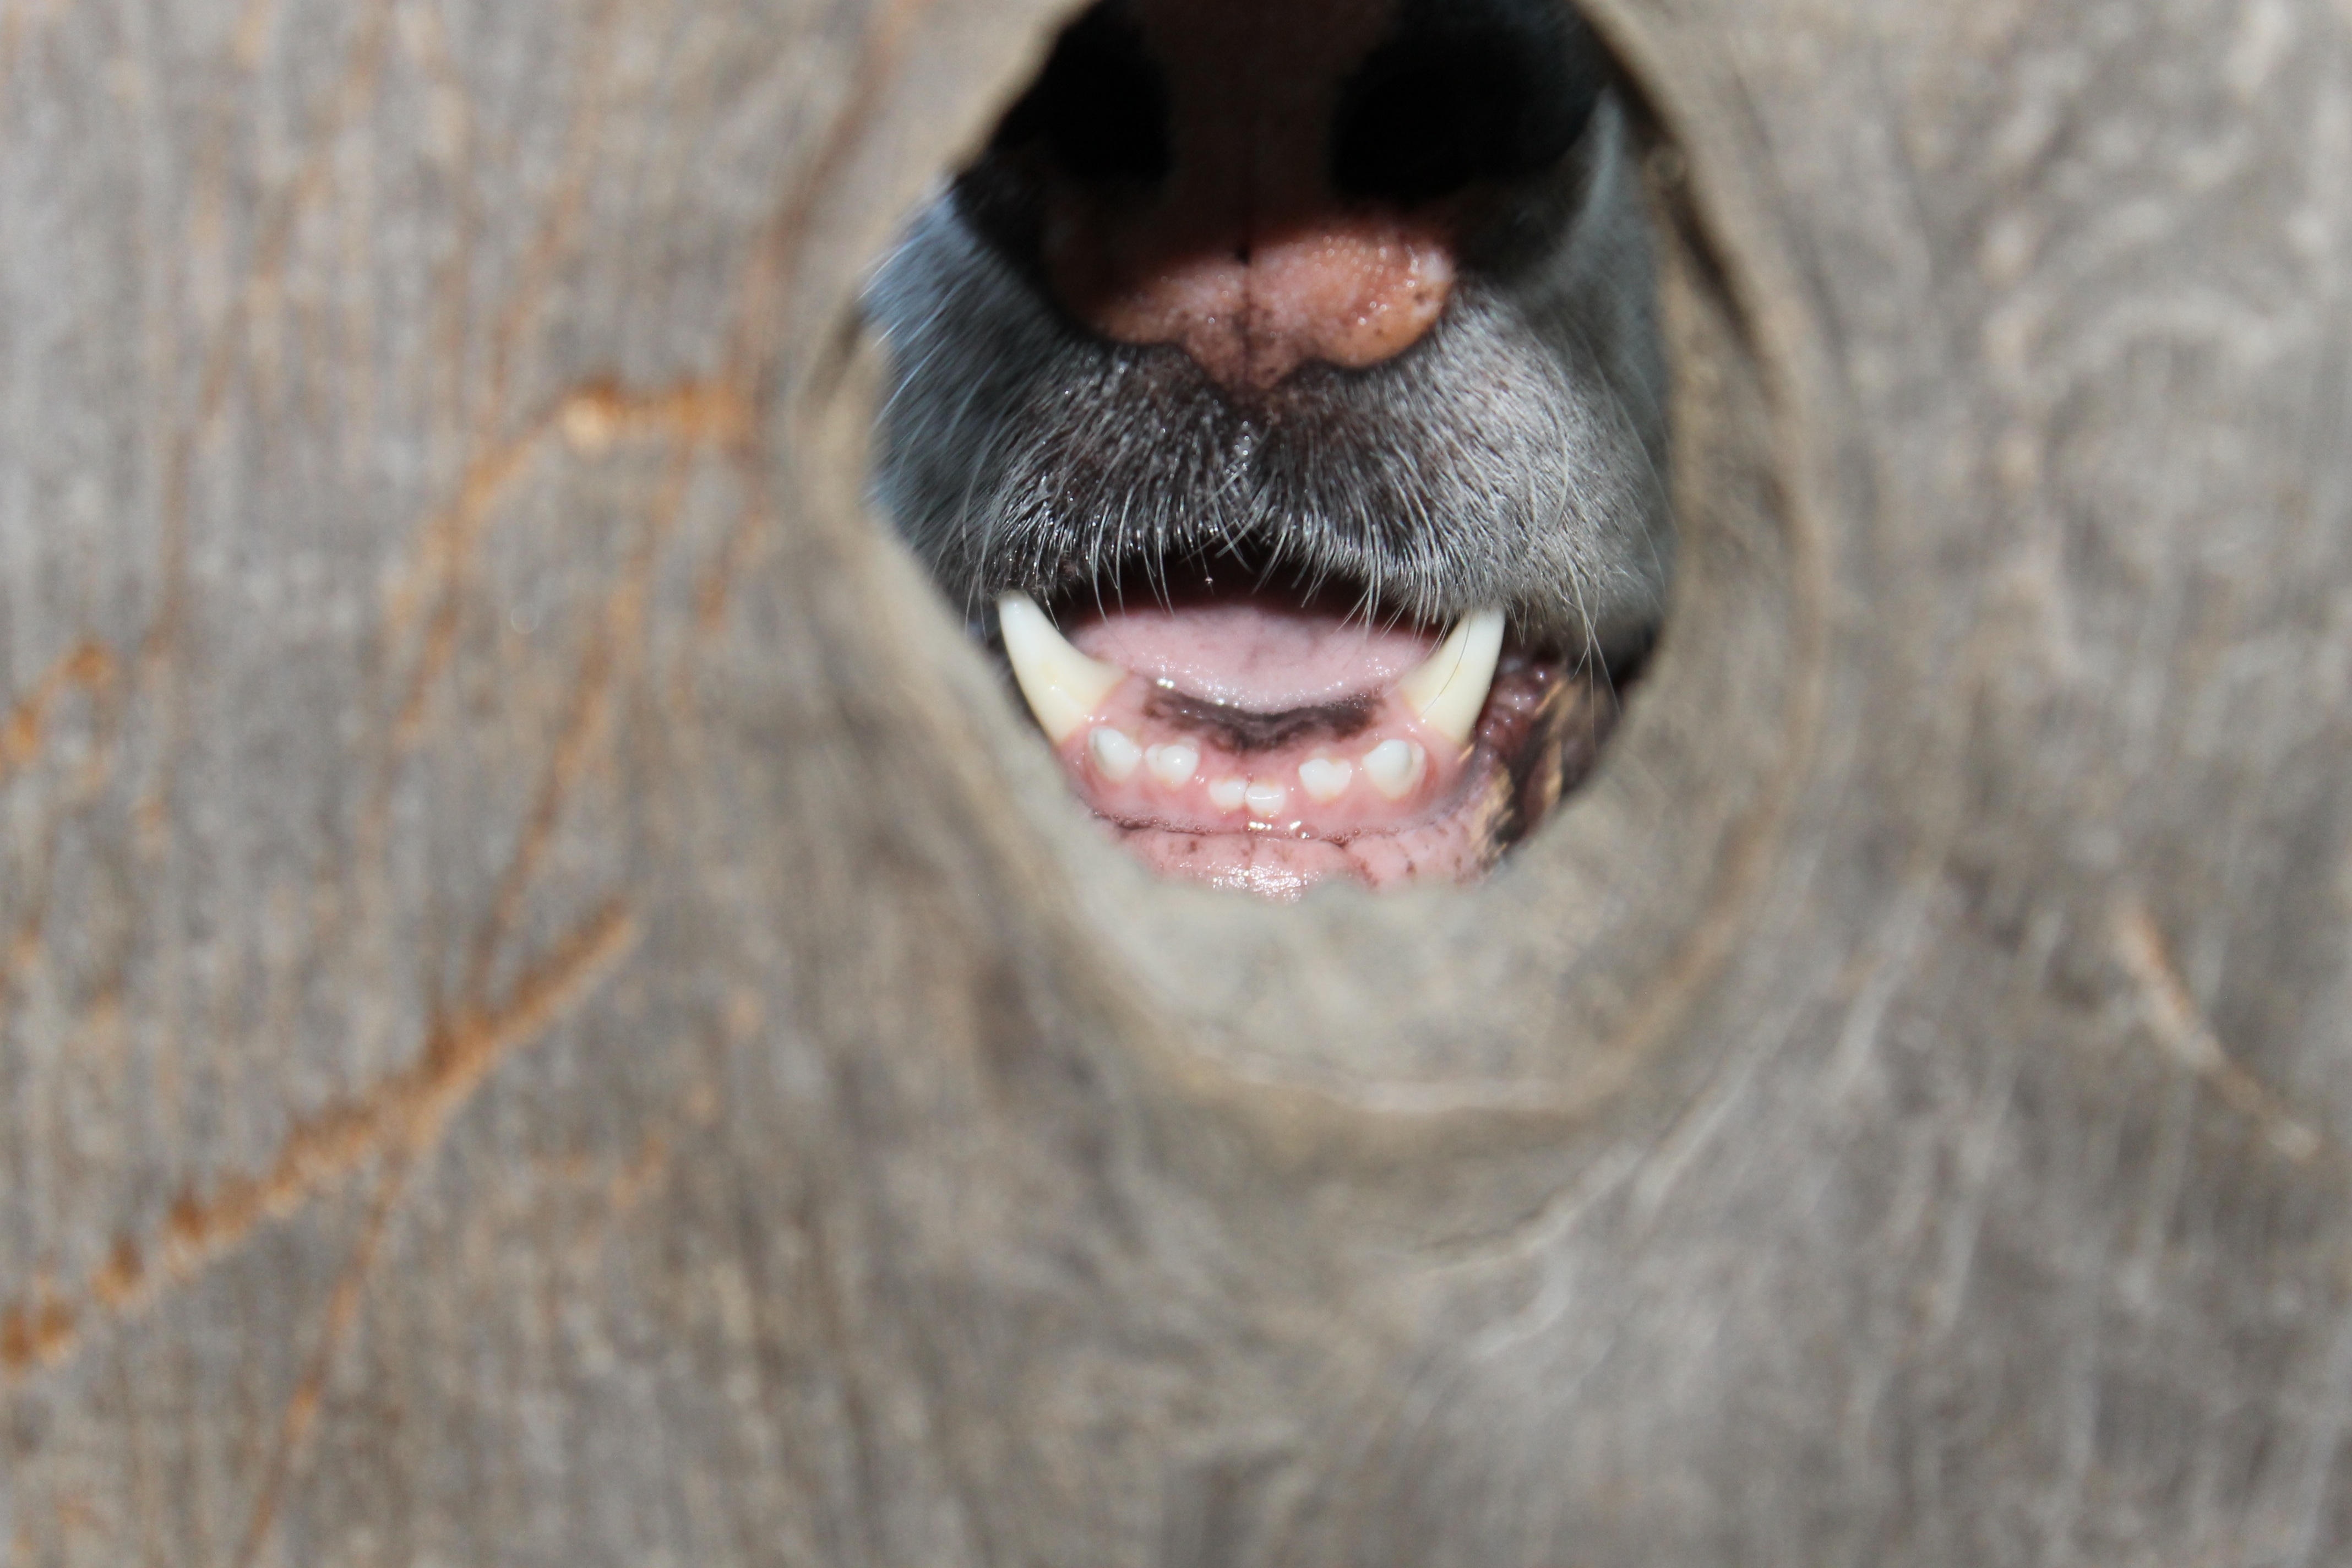
fence, dog, animal, canine, pet, mammal, ear, close up, human body, nose, eye, head, skin, organ, knothole, dog like mammal